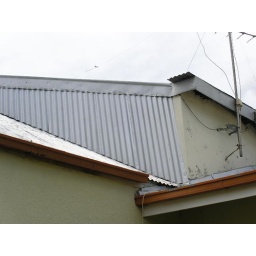
Very interesting roof detail formed by whoever built the back part of the house. This is the house that Hannie built!!